Fifie

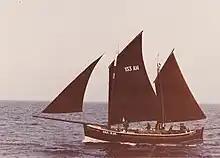
Isabella Fortuna 830820

There are few surviving examples of this type of fishing boat still in existence. The Scottish Fisheries Museum based in Anstruther, Fife has restored and still sails a classic example of this type of vessel named the "Reaper". The Swan Trust in Lerwick, Shetland have restored and maintain another Fifie, "The Swan", as a sail training vessel. She now takes over 1000 trainees each year, and has taken trainees to participate in the "Cutty Sark" Tall Ships Races to ports in France, Denmark, the Netherlands, Ireland as well as around the UK. The "Isabella Fortuna" is owned by the Wick Society.